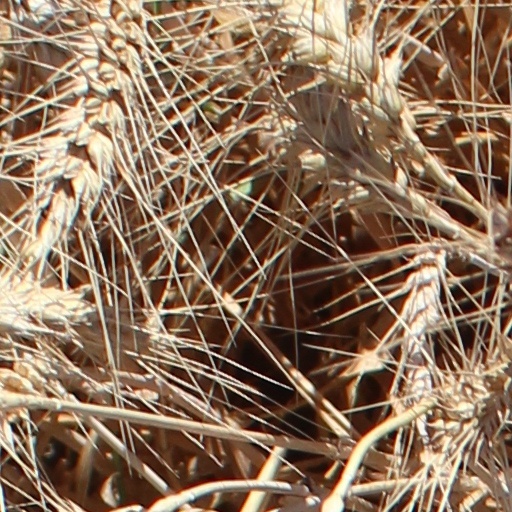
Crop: wheat